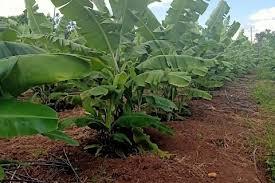
Shamba la ndizi, ndizi inaonekana kuwa imemeeshwa na kupaliliwa. Shamba linaonekana kuwa safi na halina mimea. Udongo ni wa nyekundu. Ndizi hazijazaa matunda bado, ndio ziko katika harakati wa kumea.